Carcinus maenas

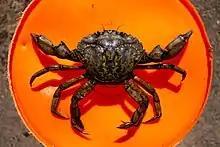
A large male "C. maenas", on top of a 5-gallon bucket for scale

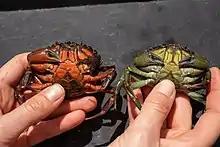
Two female "C. maenas": Despite the possibly misleading common name, European green crabs are not only green. The underside of their carapace can range from green to yellow to orange to red. The best way to identify them is through other characteristics, such as the five spines on either side of their eyes, with three in between them.

Carcinus maenas is a common littoral crab. It is known by different names around the world. In the British Isles, it is generally referred to as the shore crab or green shore crab. In North America and South Africa, it bears the name European green crab.